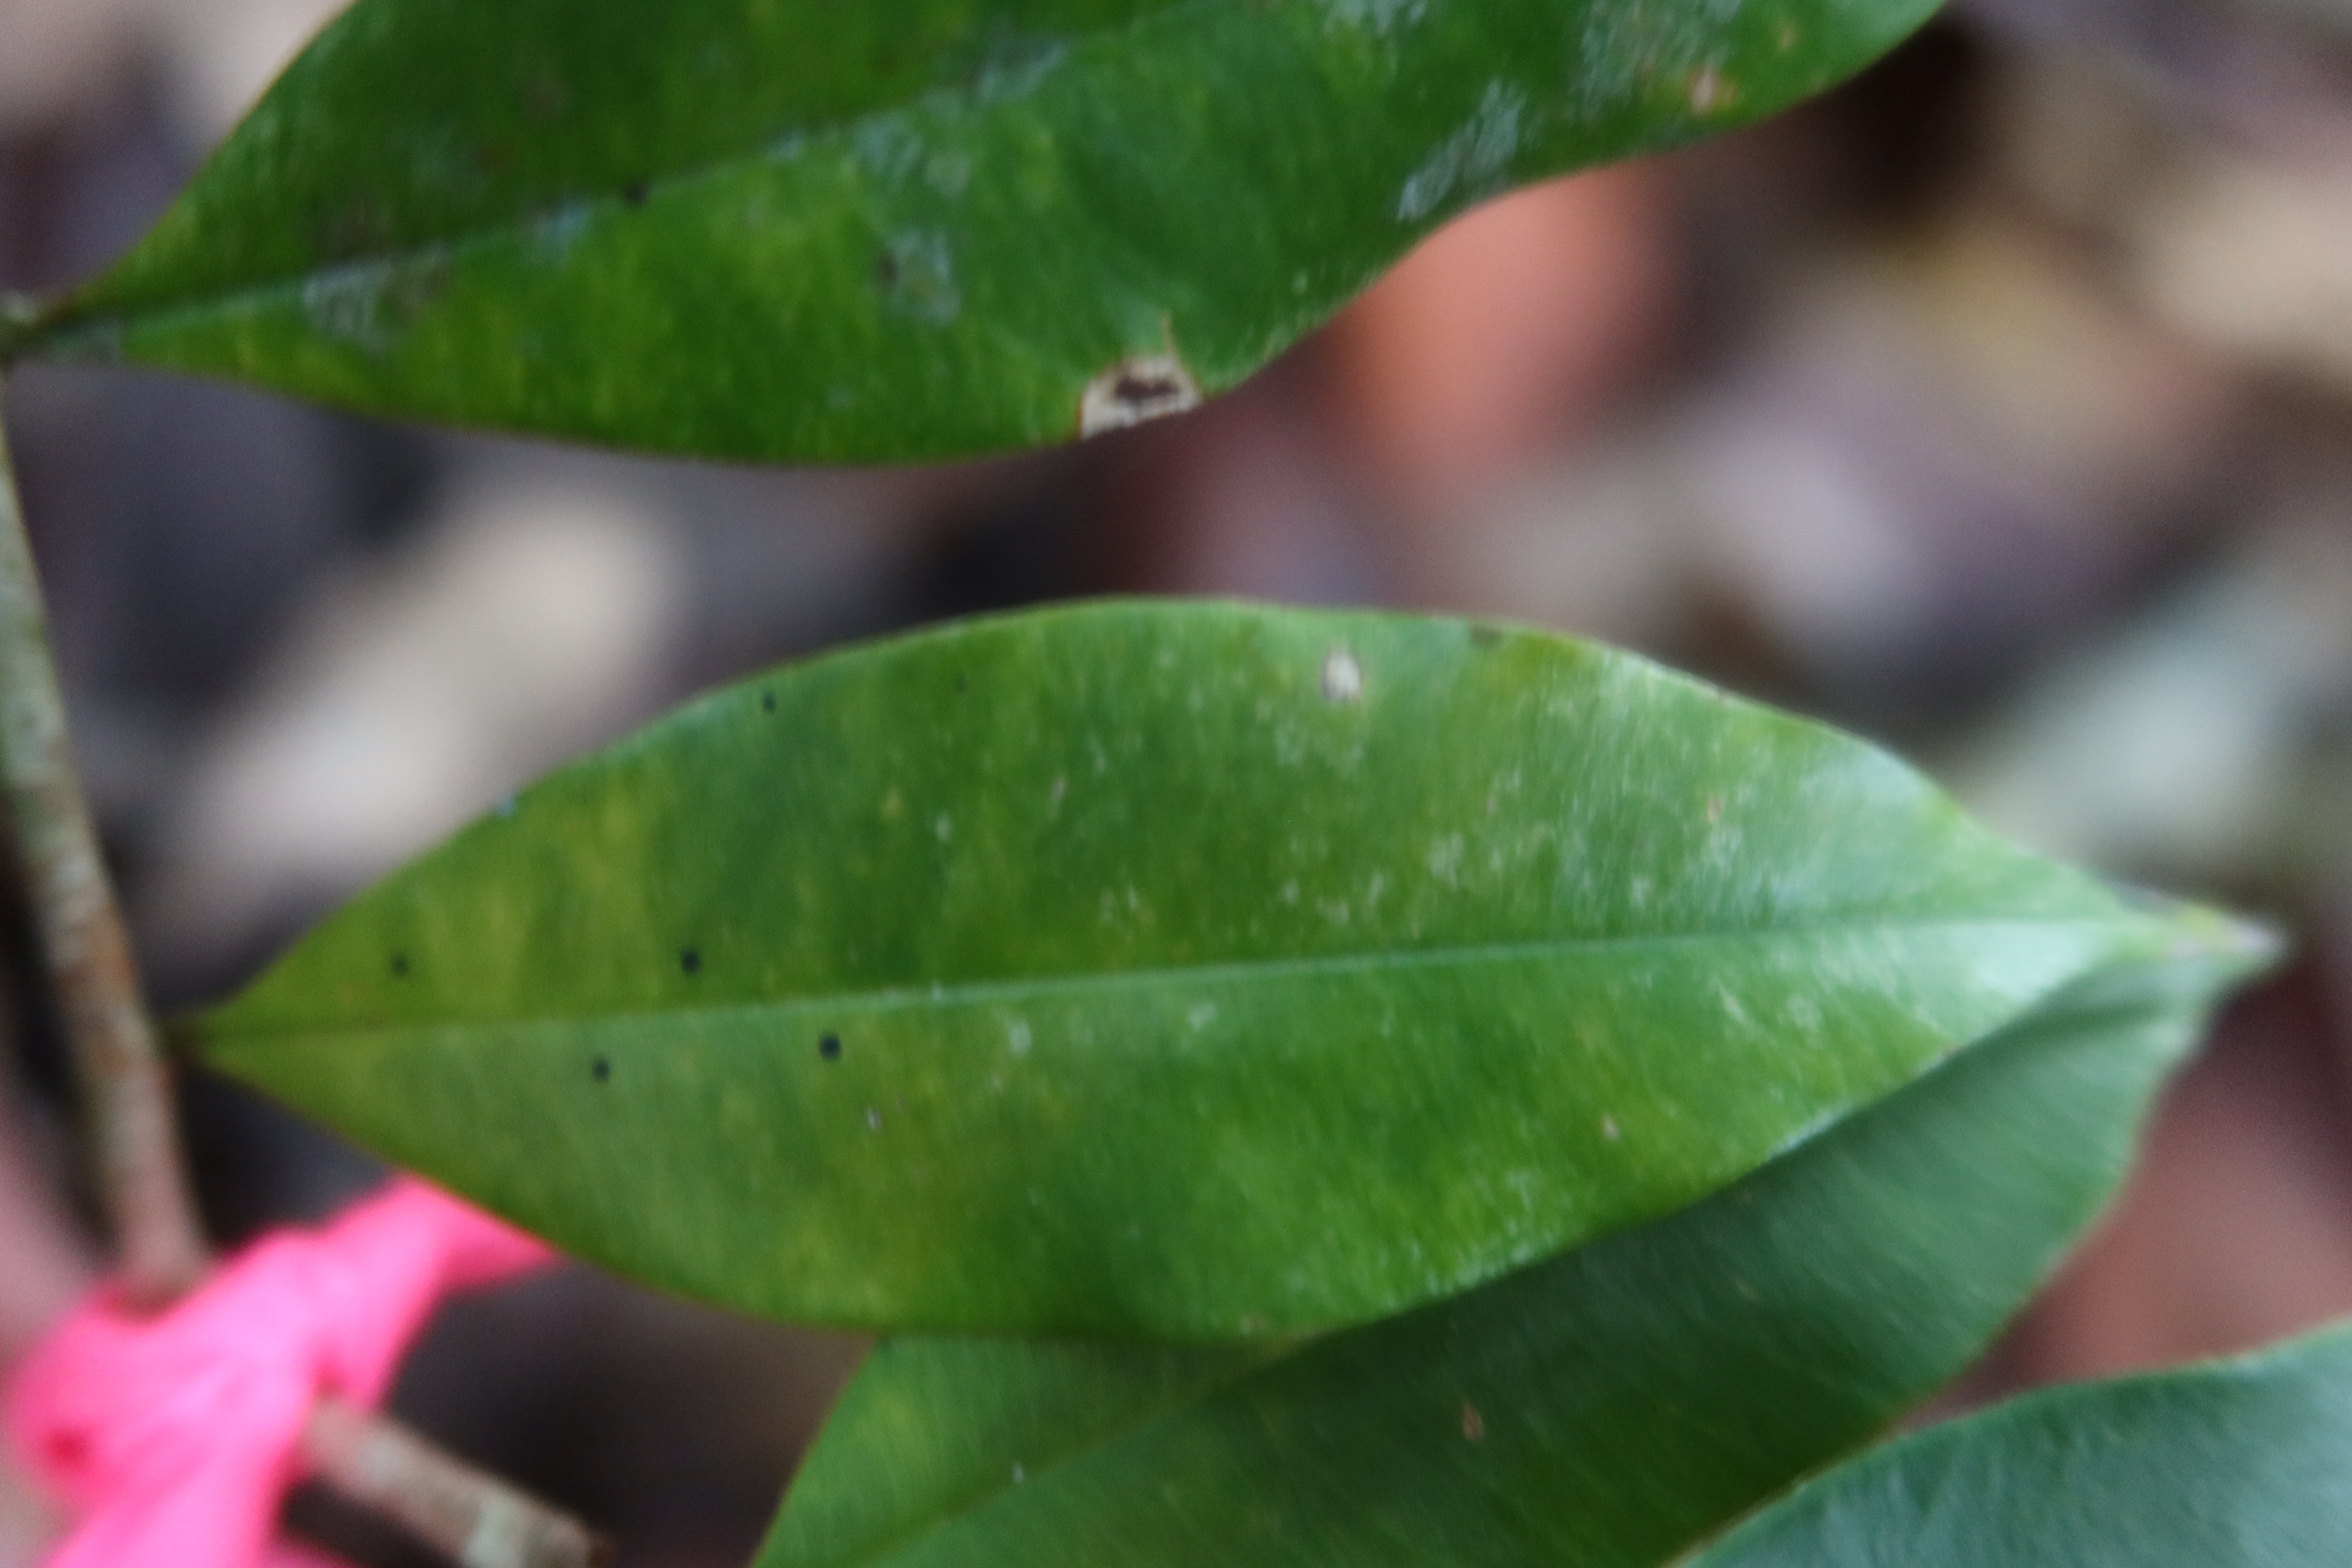
Label: Black spots